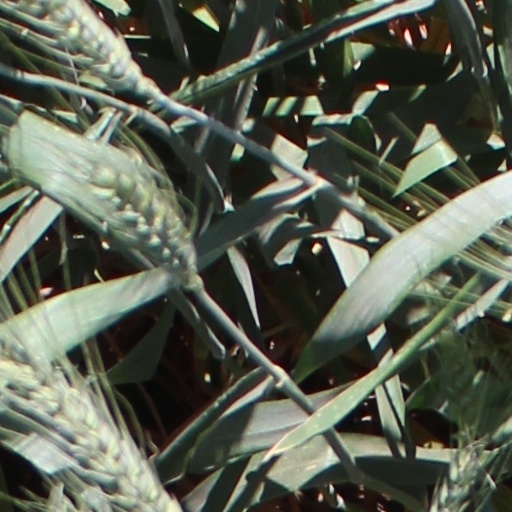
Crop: wheat